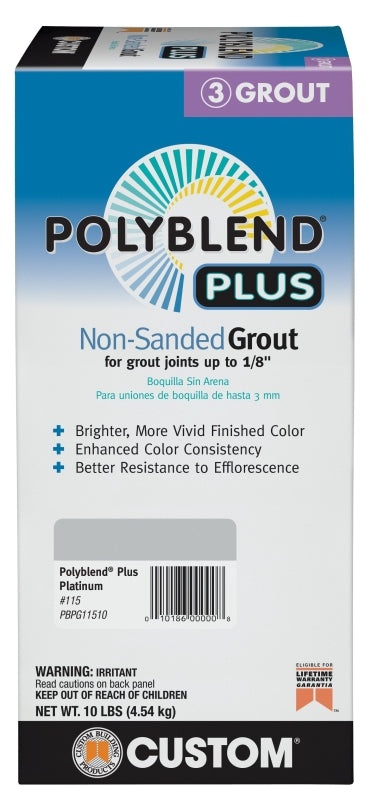
Custom Polyblend PBPG11510 Non-Sanded Grout, Platinum, 10 lb Box
Polyblend Plus has all of the great features of original Polyblend, plus some new value-added enhancements to improve performance, finished color and color consistency. It is an ANSI A118.6 polymer-modified, cement-based non-sanded grout designed for highly glazed or polished tile, marble and natural stone that would be scratched by sanded grouts. This durable, non-shrinking grout accommodates joints up to 1/8 in (3 mm) and can be used for interior or exterior installations, including floors, countertops, walls, ceilings, showers, fountains and pools.
Brand: Custom
Category: Hardware > Building Consumables > Masonry Consumables > Grout